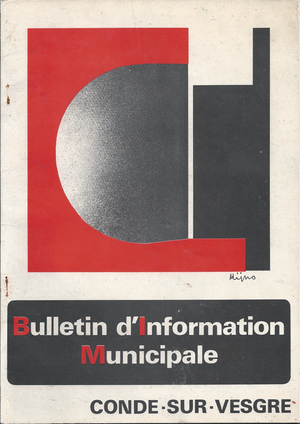
Condé-sur-Vesgre est une commune française située dans le département des Yvelines en région Île-de-France.